Lai Tak Tsuen

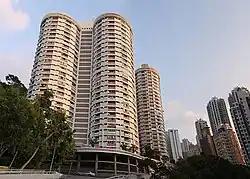
Lai Tak Tsuen

Lai Tak Tsuen is a public housing estate at 2 – 38 Lai Tak Tsuen Road, Tai Hang, Causeway Bay, Hong Kong. Built in 1975, it is one of the first public housing developments in Hong Kong. It was the second self-funded rental project of the Hong Kong Housing Society. The housing estate was named after a Hong Kong government officer, Michael Wright, who had served the Government of Hong Kong for more than 30 years.